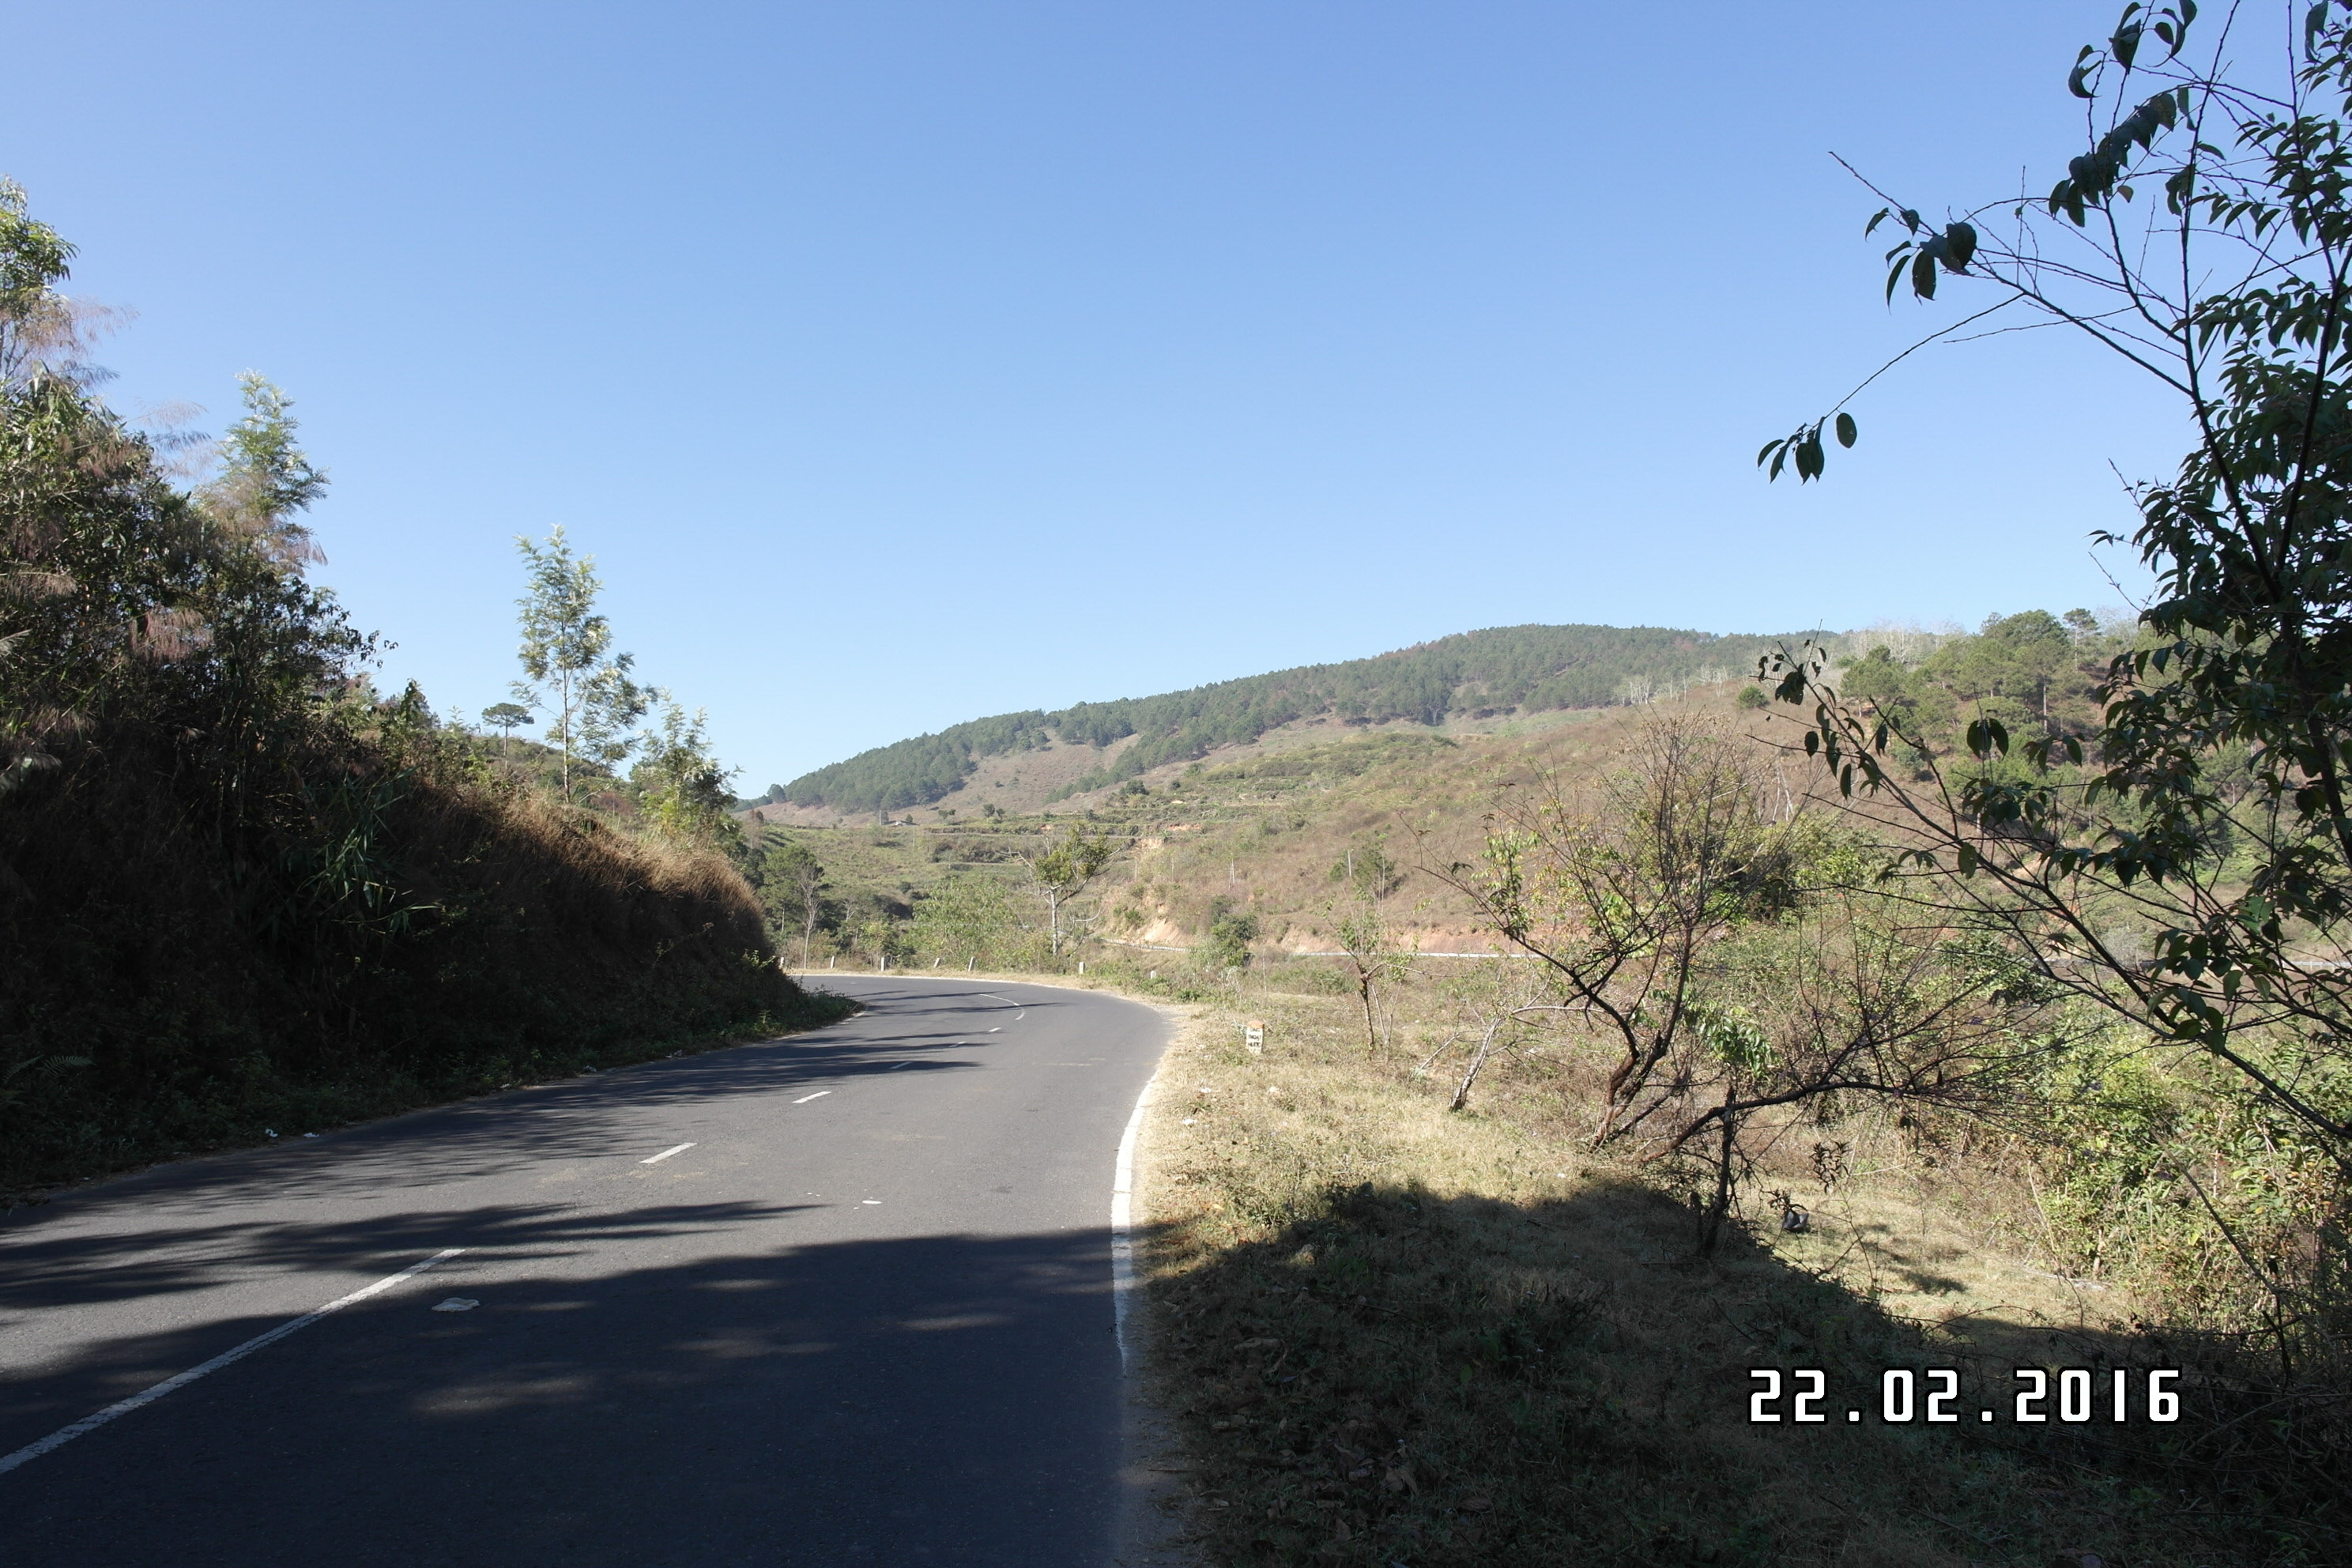
user: text: Bầu trời trong hình có màu gì?
assistant: text: Xanh dương

user: text: Có bao nhiêu chữ số trong phần ngày tháng ghi trên ảnh?
assistant: text: Tám

user: text: Vật thể dài, màu đen chạy xuyên qua ảnh và có vạch trắng trên bề mặt là gì?
assistant: text: Con đường

user: text: Với khung cảnh tự nhiên như trong ảnh, đây thường là địa điểm thích hợp cho hoạt động gì?
assistant: text: Du lịch khám phá thiên nhiên, đi phượt hoặc đạp xe đường dài

user: text: Con đường trong ảnh có đặc điểm gì về hình dáng và được bao quanh bởi những loại địa hình nào?
assistant: text: Con đường cong uốn lượn, được bao quanh bởi các sườn đồi phủ cây cối rậm rạp và một số khu vực đất trống hoặc nông nghiệp ở xa hơn.